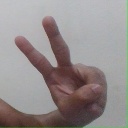
अक्षर: ऐ